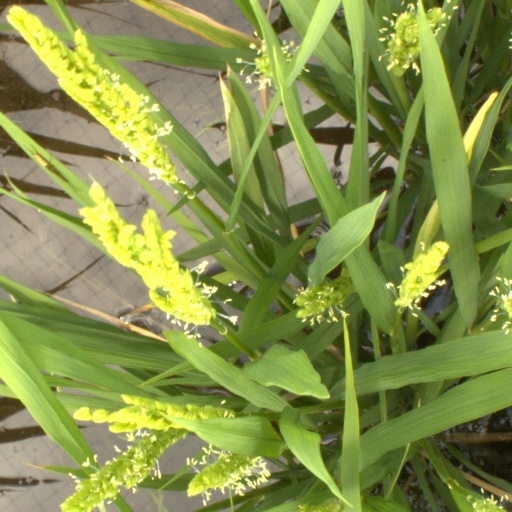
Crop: rice